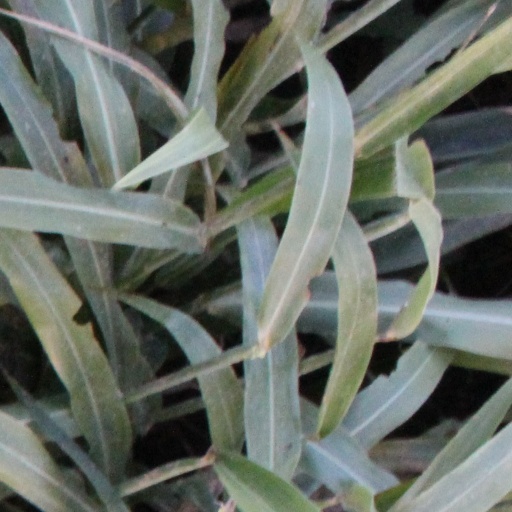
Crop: sorghum